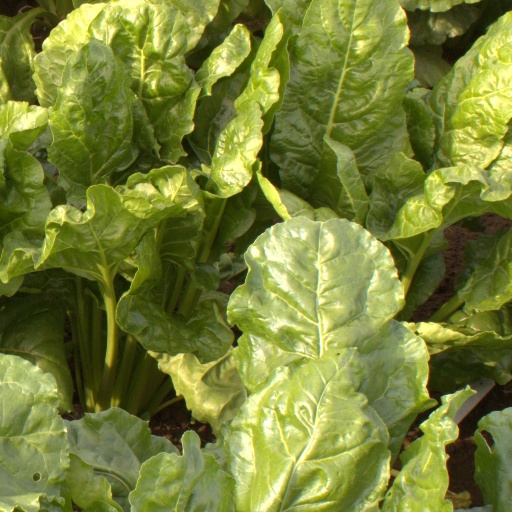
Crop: sugar beet